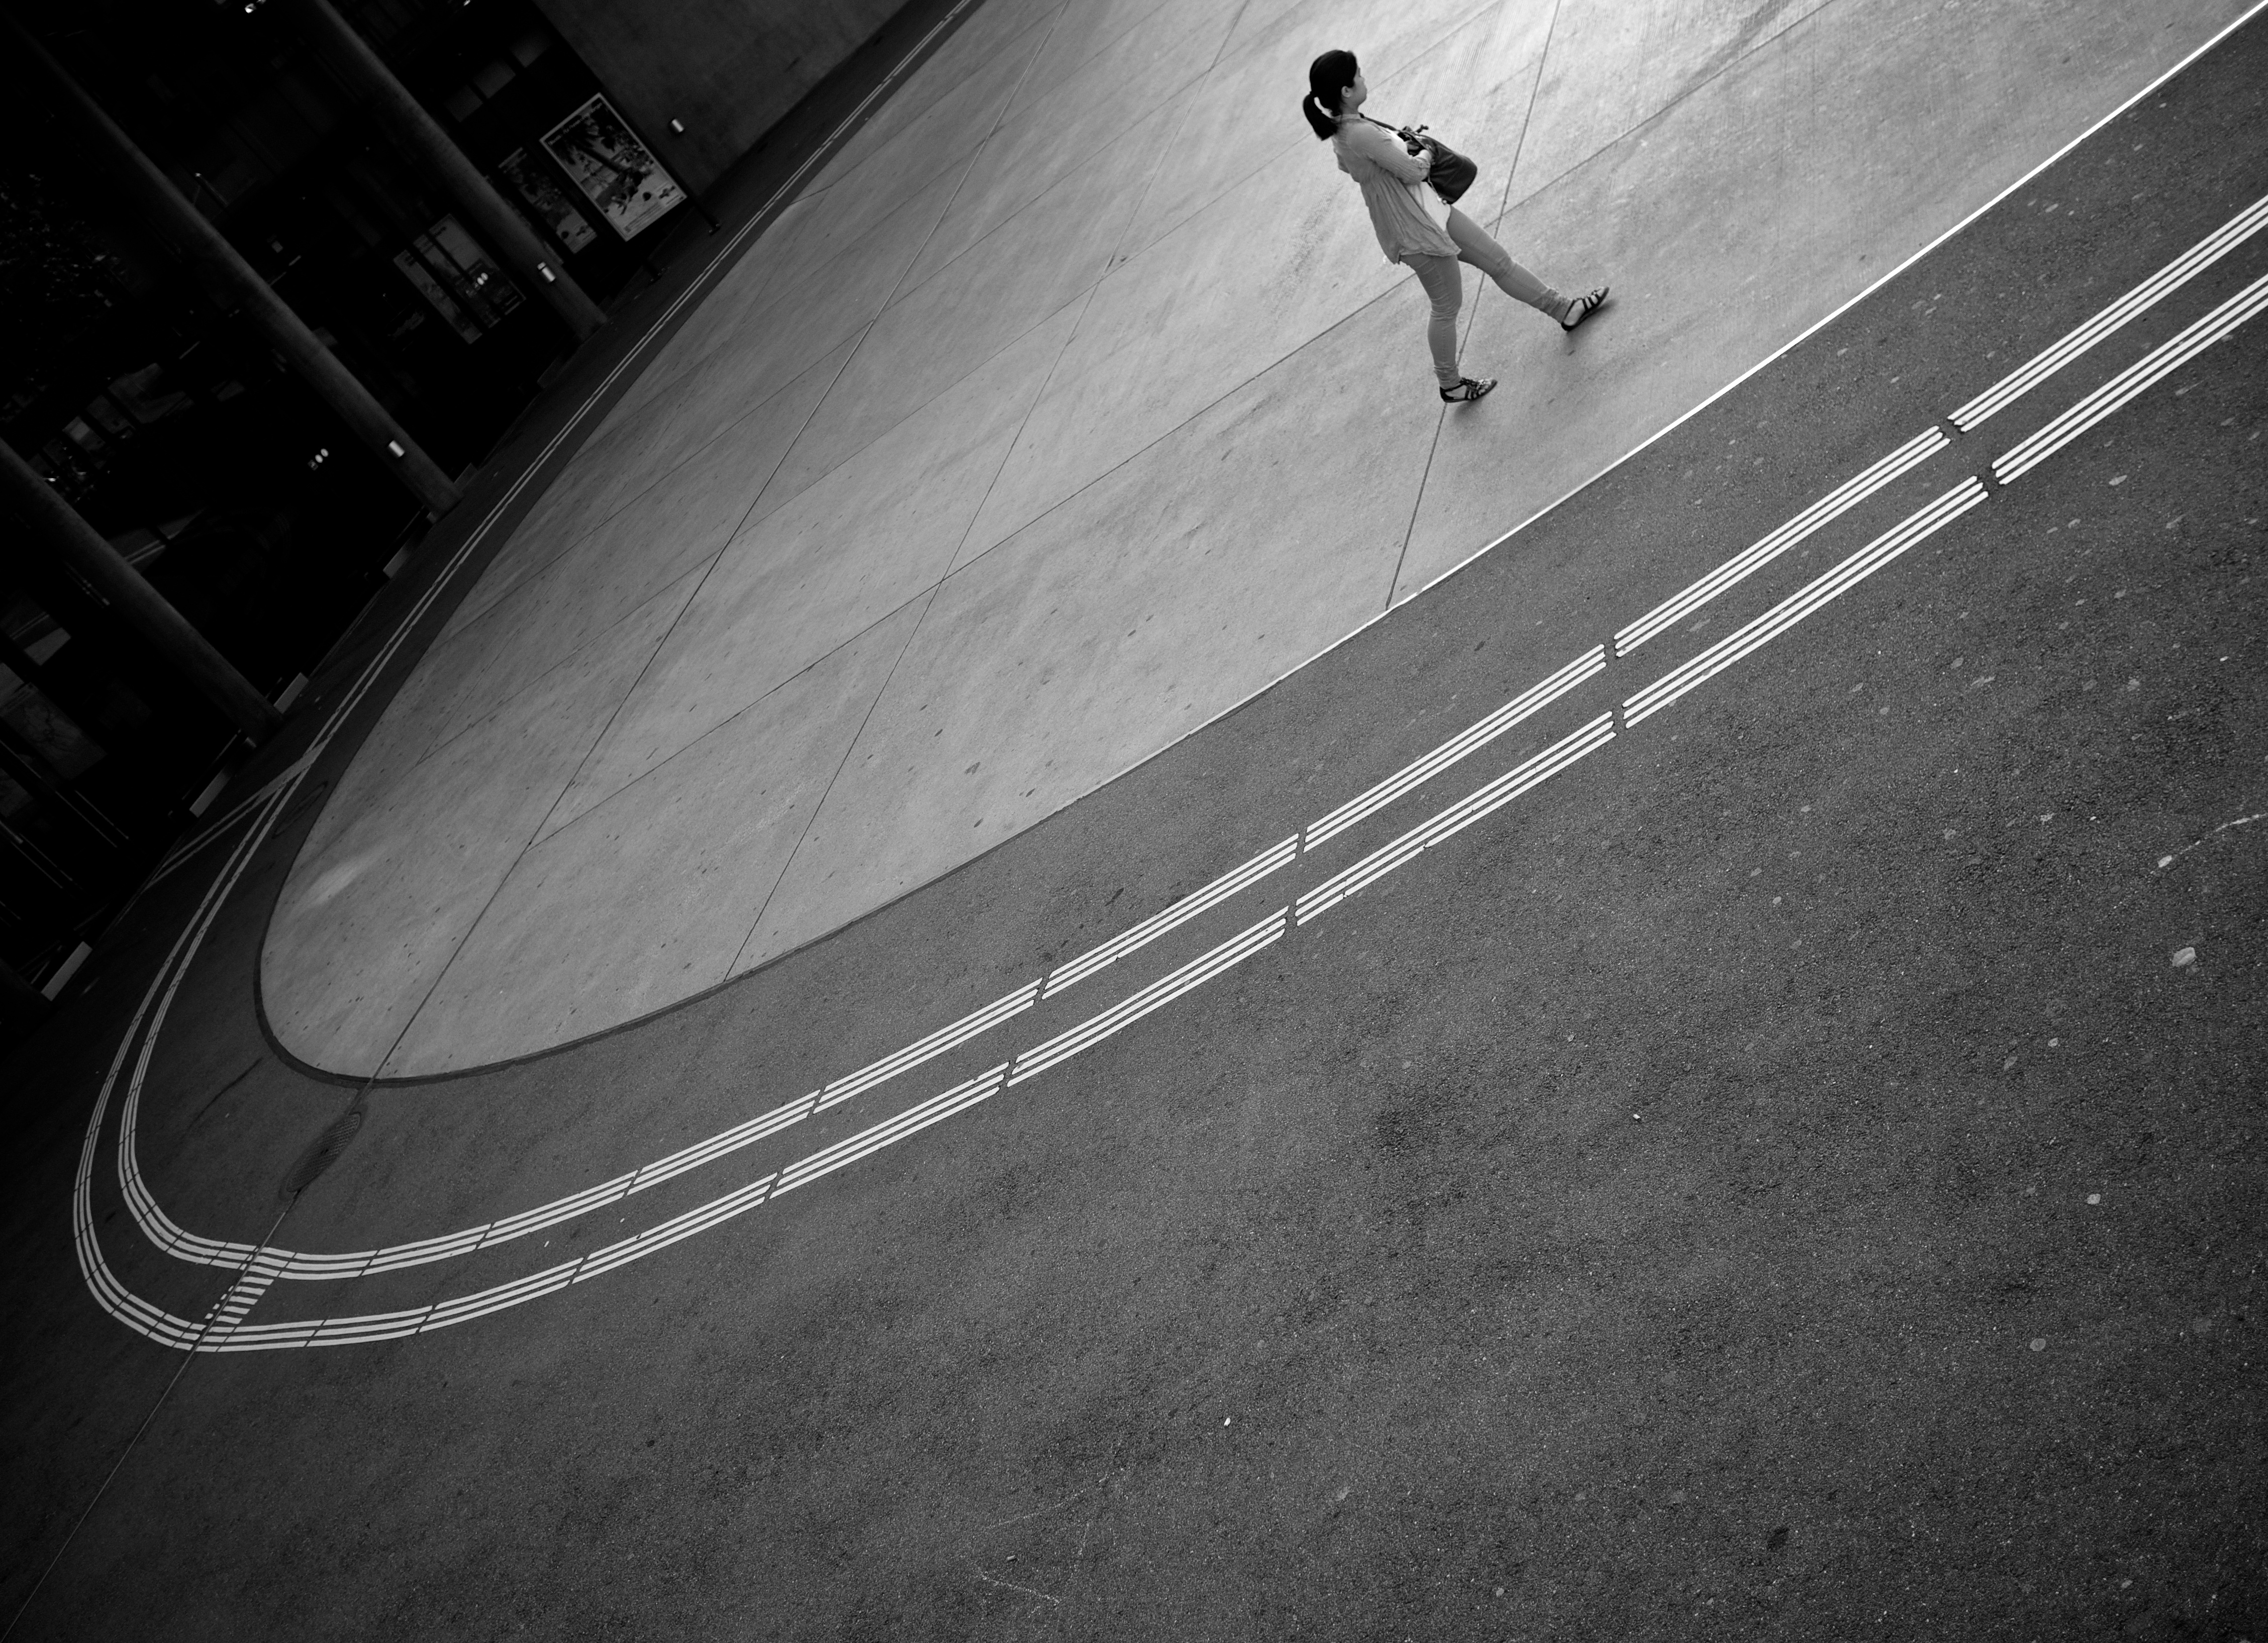
wing, black and white, white, street, photography, ebook, line, training, surfboard, black, monochrome, extreme sport, sports equipment, streetphotography, flickr, thomas, video, olympus, omd, fuji, shape, leica, monochrom, leuthard, hcb, thomasleuthard, monochrome photography, atmosphere of earth, surfing equipment and supplies